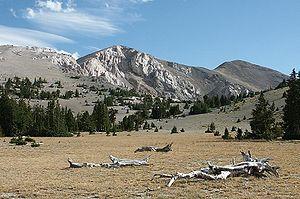
Le Nevada /n̪e.va.d̪a/ est un État de l'Ouest des États-Unis, bordé à l'ouest et au sud-ouest par la Californie, au nord par l'Oregon et l'Idaho, et à l'est par l'Utah et au sud-est par l'Arizona.